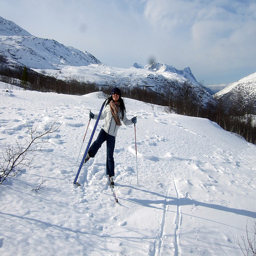
a woman in white is wearing skies outside
A woman on skis in the snow
woman poses in the snow wearing a ski outfit
A woman riding skis down a snow covered slope.
A skier coming down a sloping hill with mountin in the background.